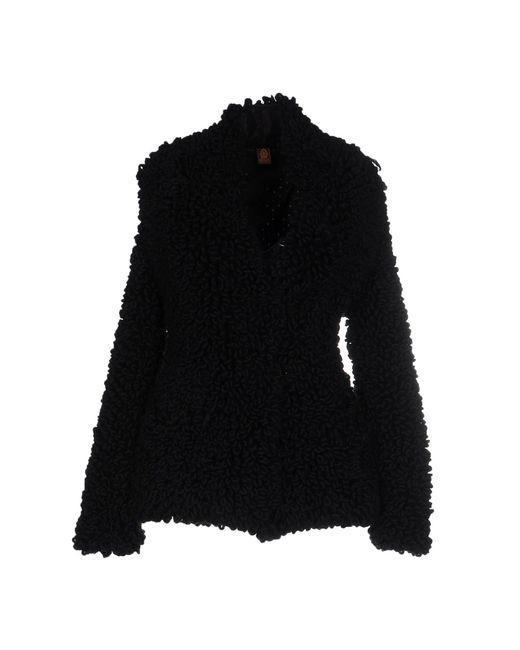
Klassische asymmetrische Motorradjacke aus Kunstleder für Damen